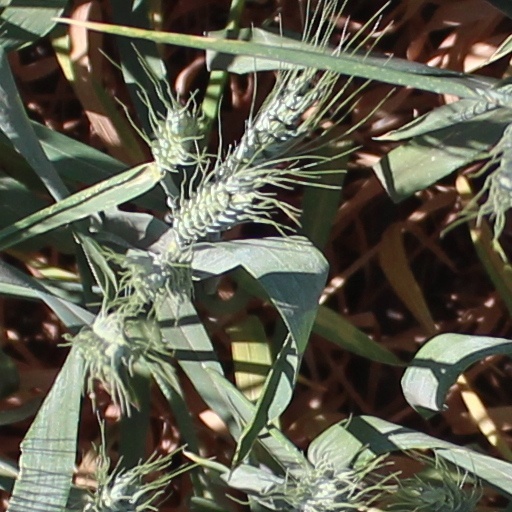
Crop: wheat